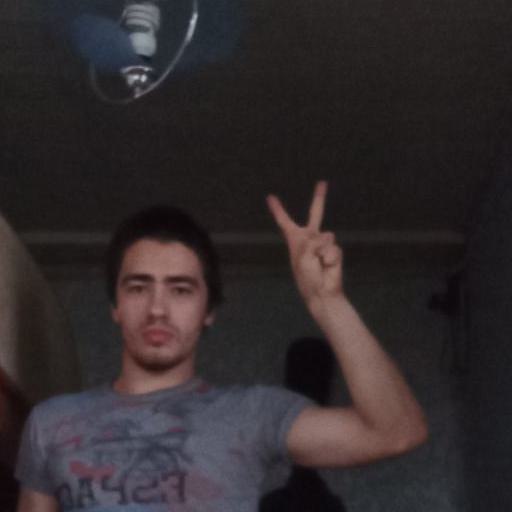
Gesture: peace